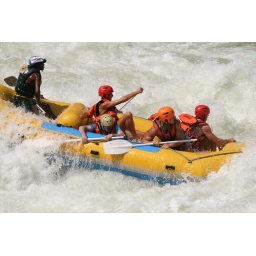
I'm at the back in the blue t-shirt and white helmet